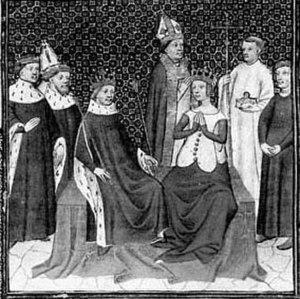
Cette page concerne l'année 1364 du calendrier julien.